Traditional sub-Saharan African harmony

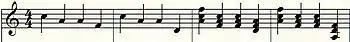
The two measures on the left show the framework for chorus. This framework is the secondary melody that this chorus response is based on. The two measures on the right show the application of the span process in both the upward and downward direction on the secondary melody (counter melody). This example is in thirds.

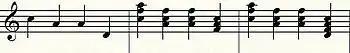
The same secondary melody from the example above this time with the span process applied only in the upward direction.

The harmonization of a subordinate melody – be it responsorial or with regular repetitions within the cycle – is often based on a counter melody or secondary melody. From this melody the span process, pedal notes and other techniques can be used to for the harmony supporting the main melody.